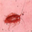
Label: cockroach